2015 in Australia

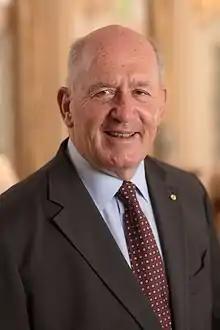
Sir Peter Cosgrove

Millions watch live as Australian surfer Mick Fanning escapes a shark during a competition at Jeffrey Bay, South Africa.